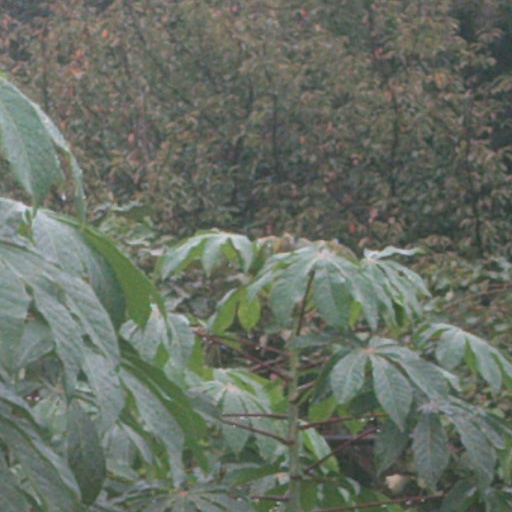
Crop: cassava